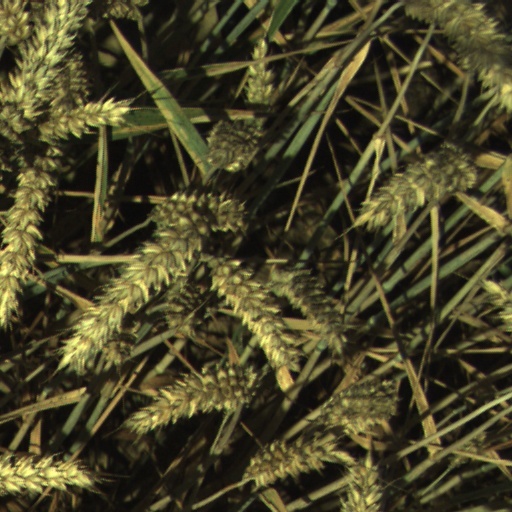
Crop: wheat